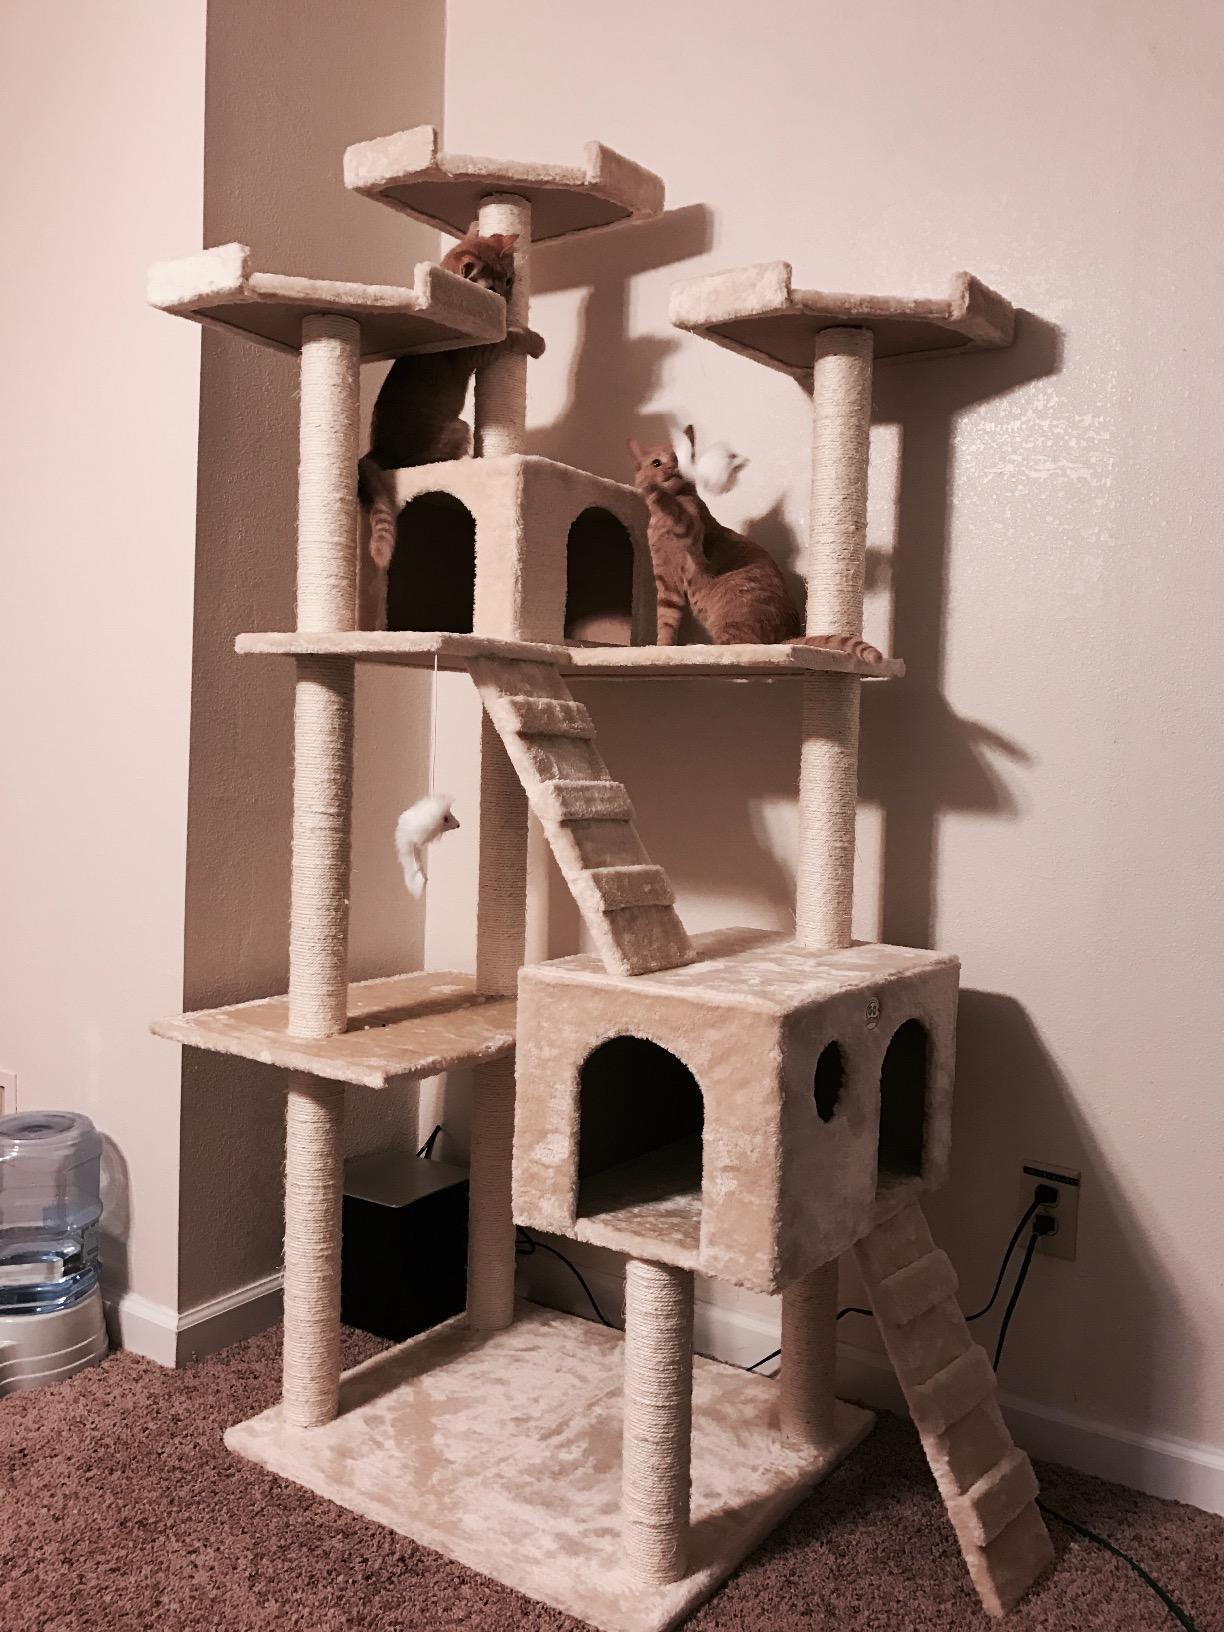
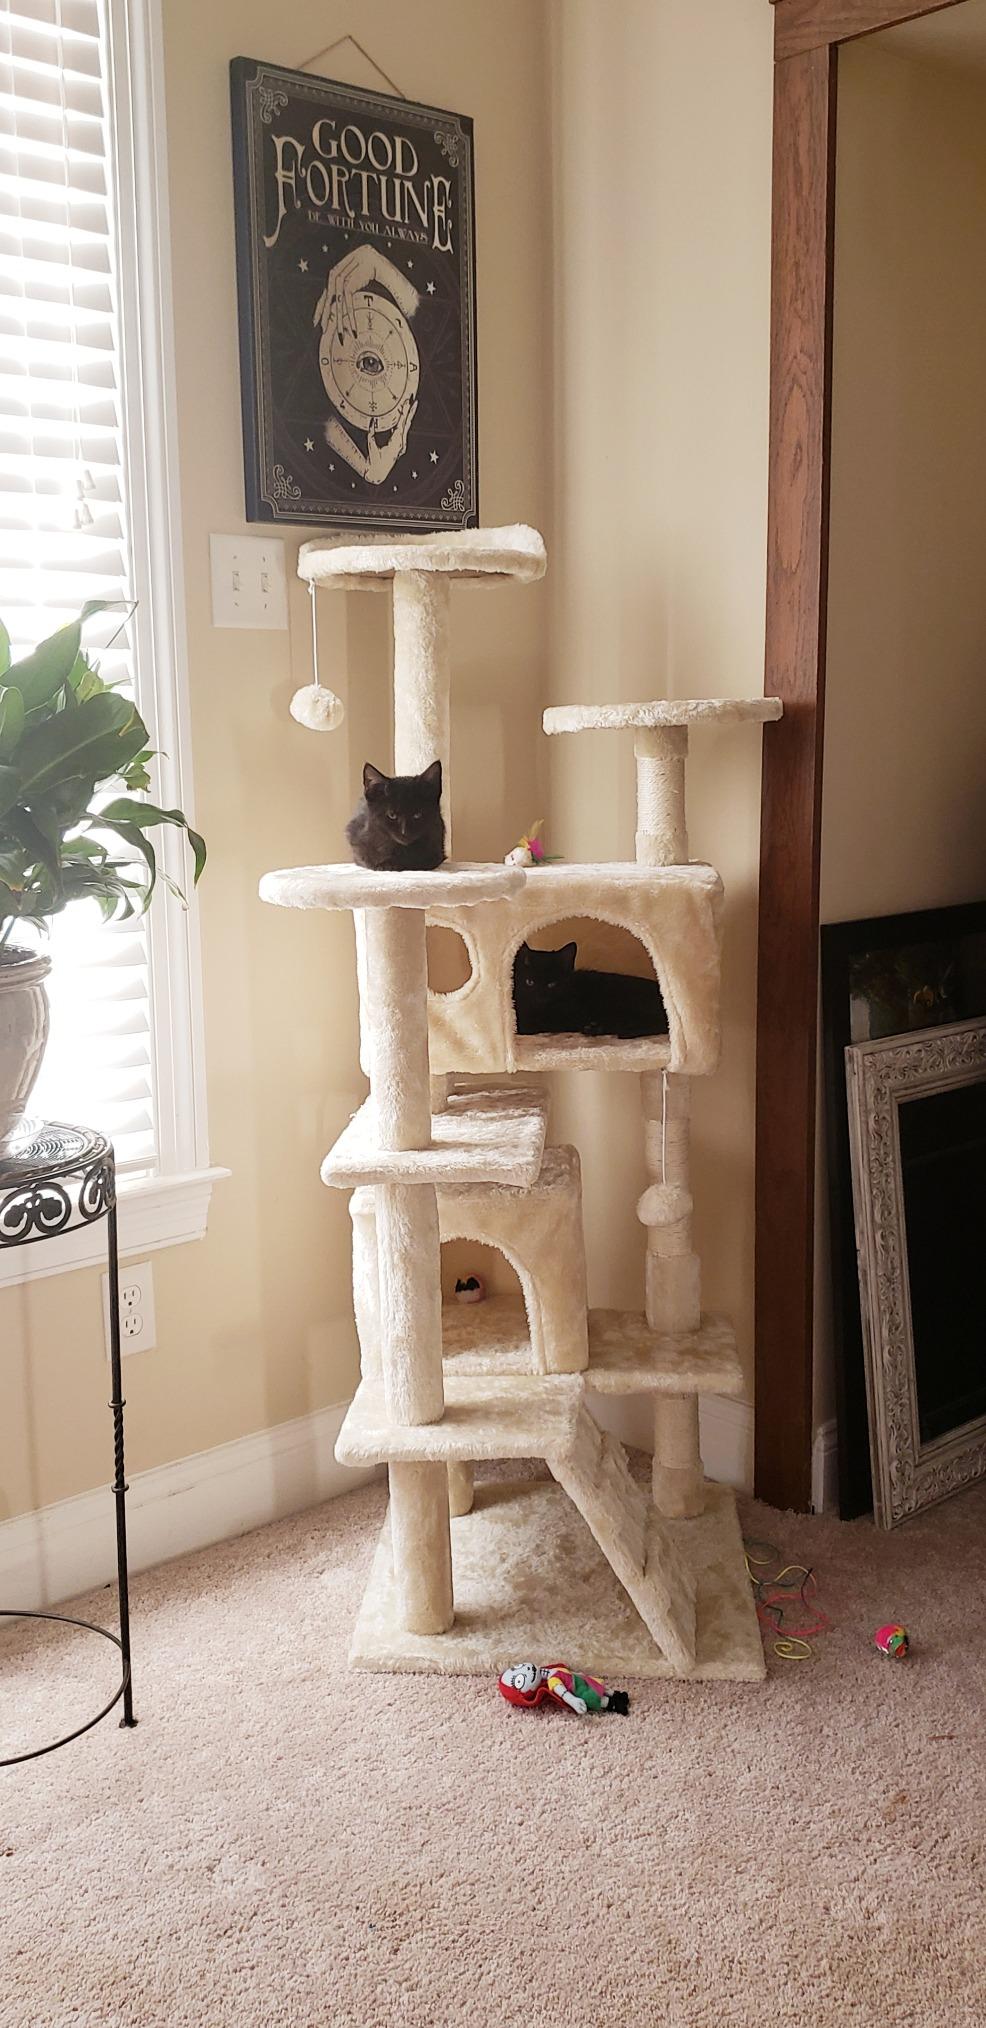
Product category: items_cat tree
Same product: no